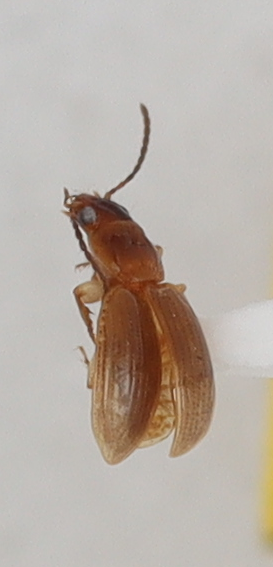
Scientific name: Mecyclothorax discedens
Plot: 14
Trap: E
Collected: 20200721